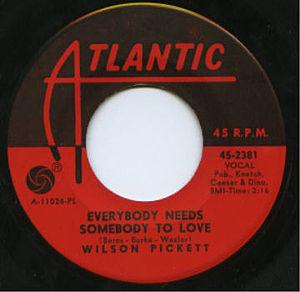
Everybody Needs Somebody to Love est une chanson écrite et composée par Bert Berns, Solomon Burke et Jerry Wexler. Elle a été enregistrée pour la première fois par Solomon Burke en 1964, mais la version la plus connue est celle des Blues Brothers, qui apparaît notamment dans le film The Blues Brothers.
Wilson Pickett était un chanteur et compositeur américain de soul et de rhythm and blues né le 18 mars 1941 à Prattville et décédé le 19 janvier 2006 d'une crise cardiaque, à Reston. Il fut dans les années 1960 un pionnier de la musique soul, célèbre pour ses interprétations de In the Midnight Hour, Mustang Sally, Funky Broadway et Land of 1000 Dances.